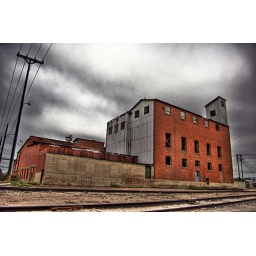
The grain in the sky made a perfect setting for the mood this building evokes.